Rememory

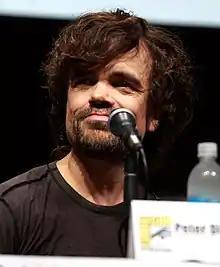
Despite negative reviews for the film itself, Peter Dinklage received praise for his performance as Sam Bloom.

Review aggregator website Rotten Tomatoes gives the film an approval rating of 25%, based on 20 reviews with a consensus reading, ""Rememory" has some intriguing themes and a compelling cast to work with, but they're lost in the fog of a forgettable melodrama."